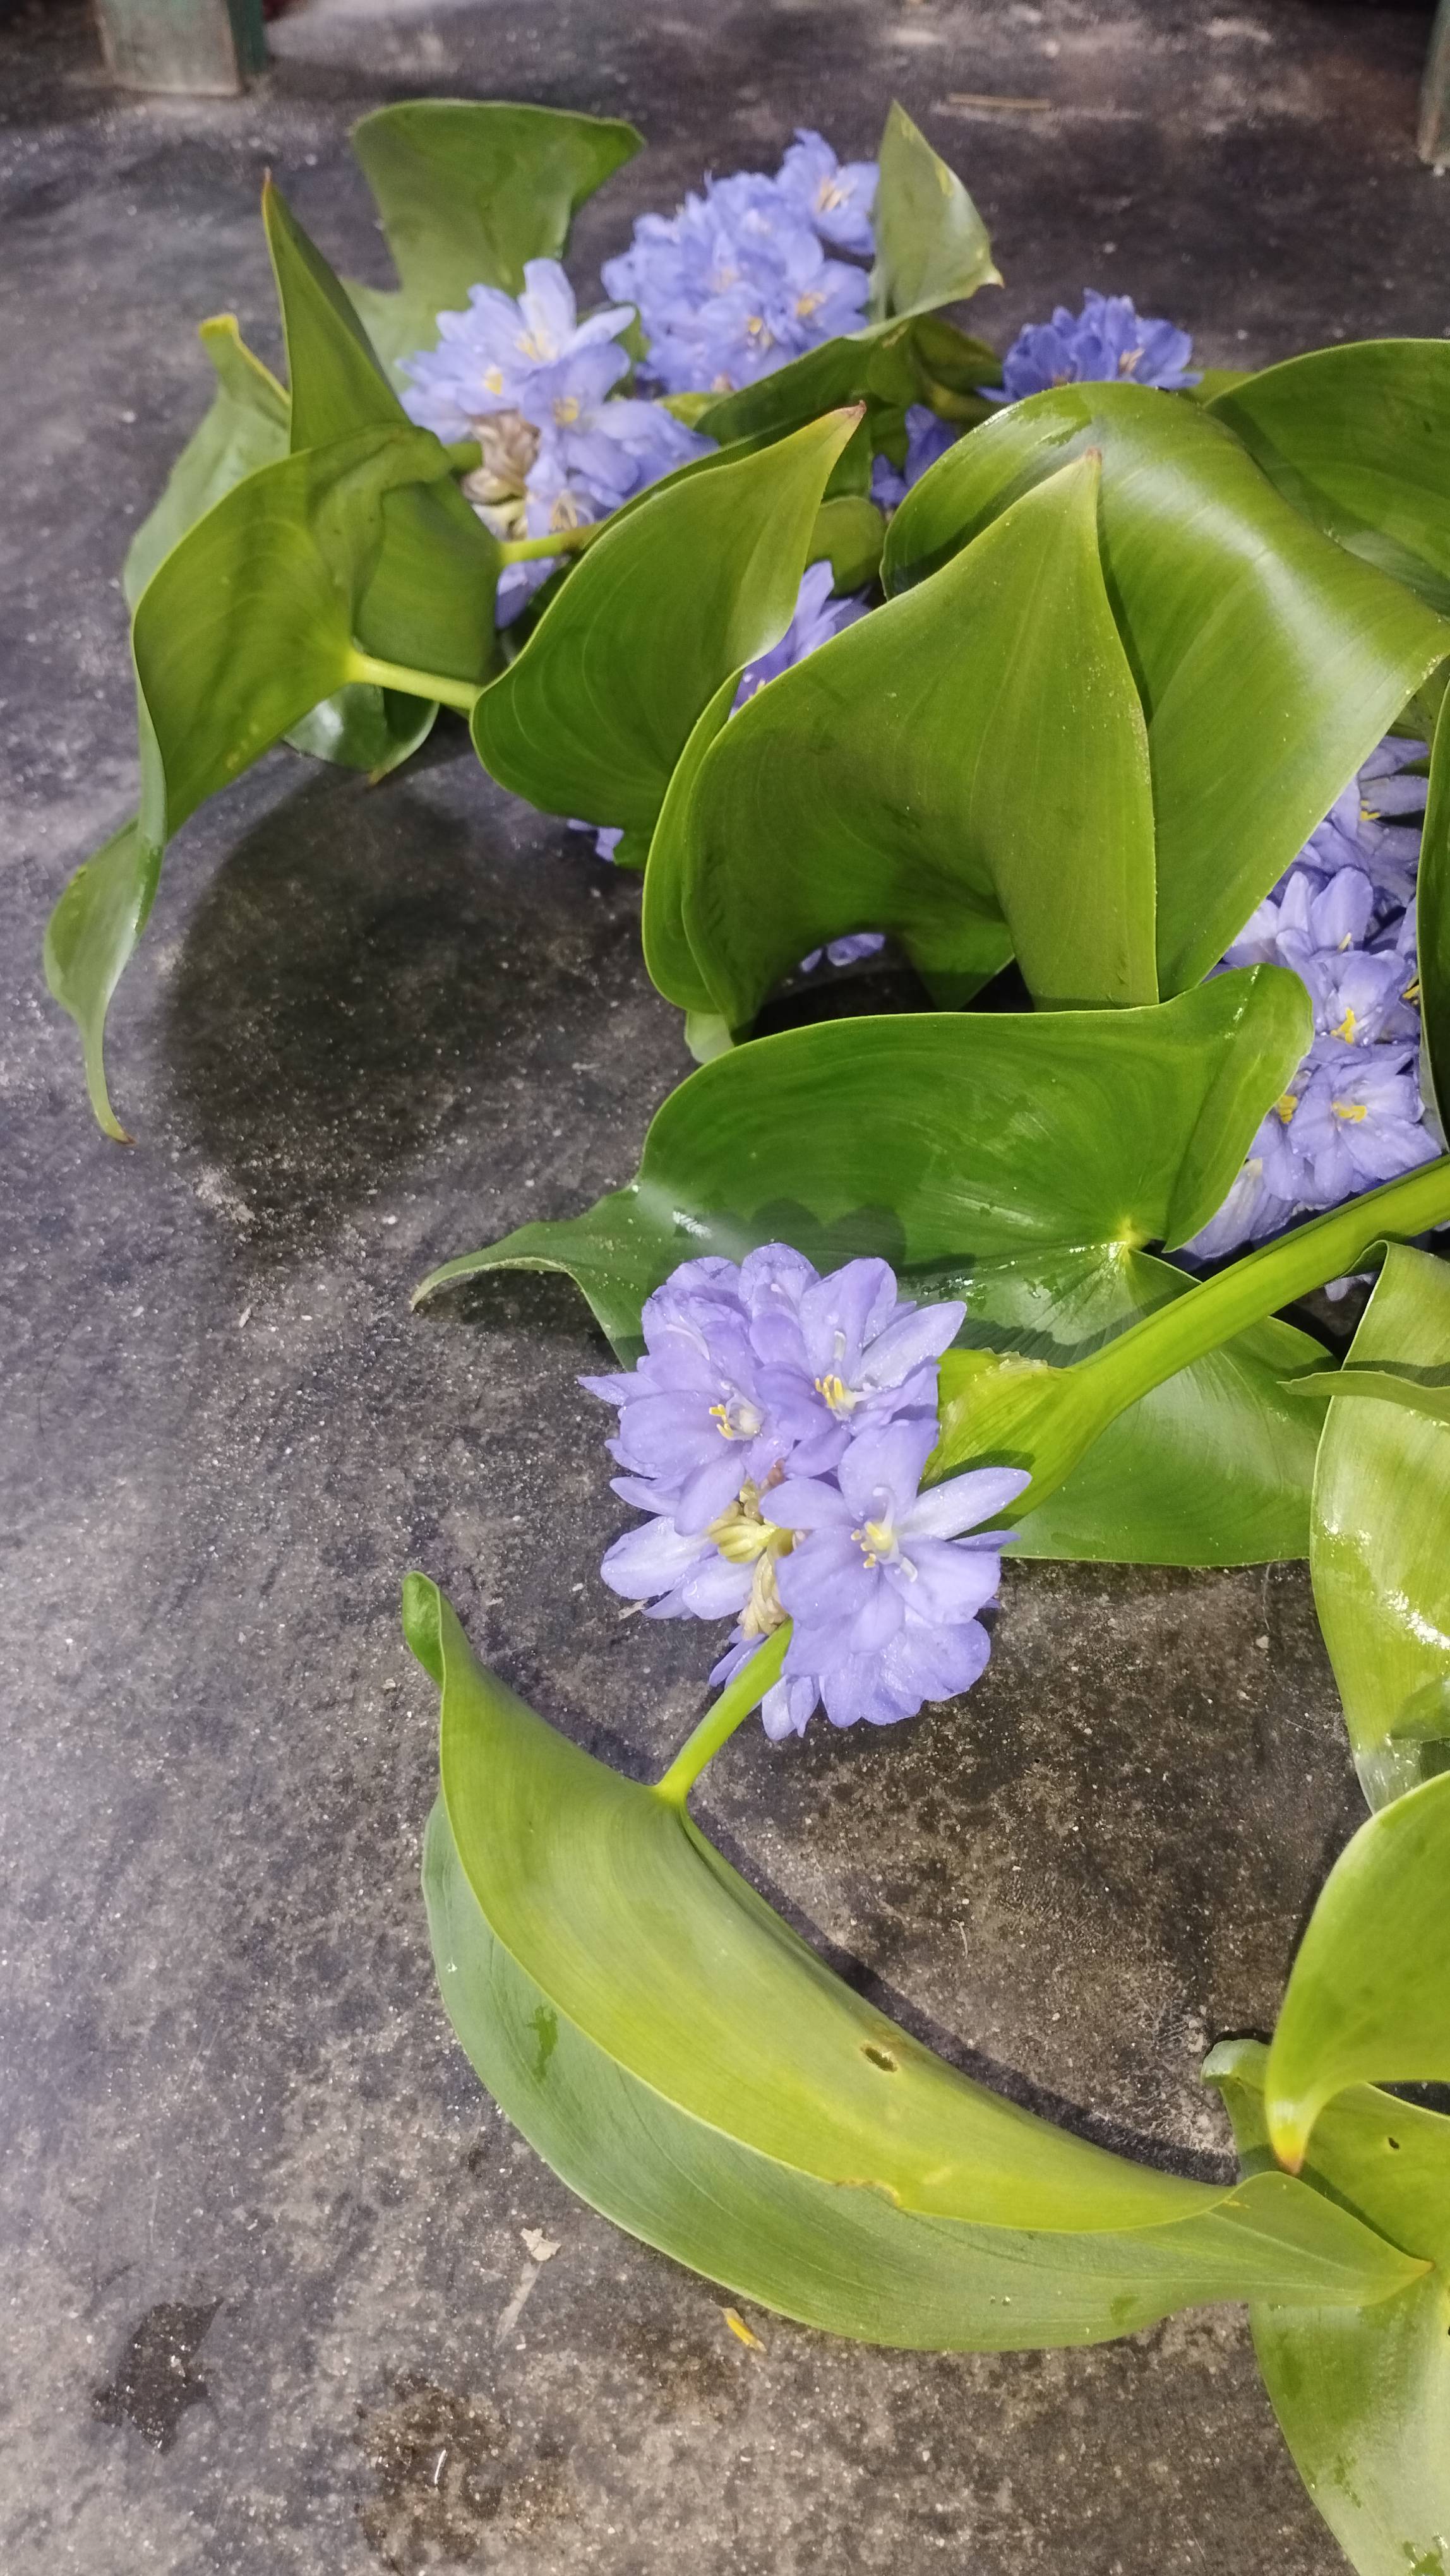
Species: Heartleaf False Pickerelweed (Monochoria korsakowii)